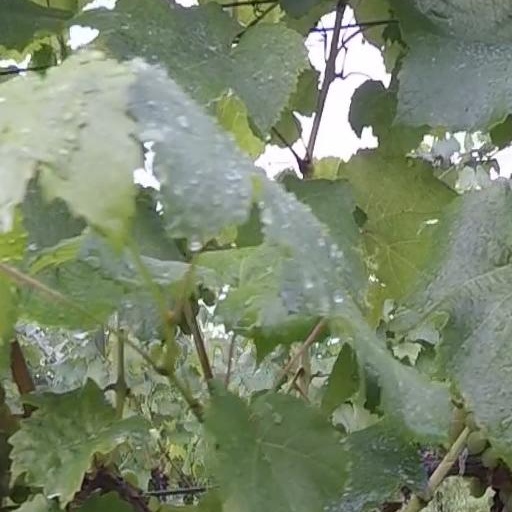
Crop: grape